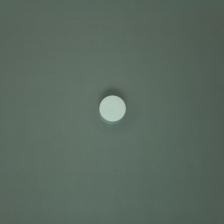
Color: white/transparent
Cap type: standard cap